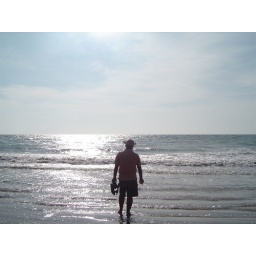
Me walking towards the water at Colva beach in Goa